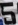
Number: 5